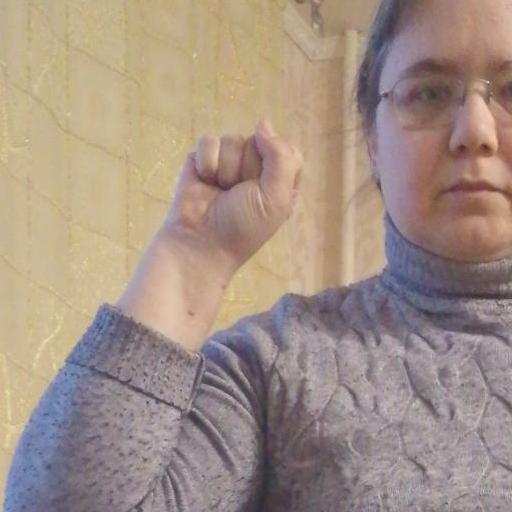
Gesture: fist